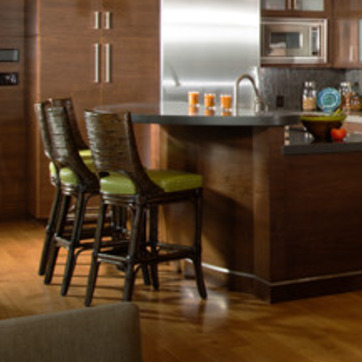
Material: leather